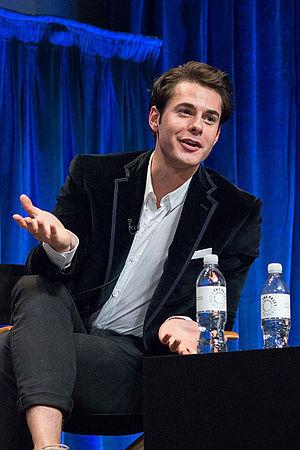
Young and Hungry est une série télévisée américaine en 71 épisodes de 22 minutes créée par David Holden, produite par Ashley Tisdale, et diffusée entre le 25 juin 2014 et le 25 juillet 2018 sur ABC Family / Freeform et au Canada sur ABC Spark.
Life Sentence, est une série télévisée américaine en treize épisodes de 43 minutes développée par Erin Cardillo et Richard Keith, diffusée du 7 mars au 15 juin 2018 sur le réseau The CW, et sur Bravo! au Canada.
Jayson Blair est un acteur américain.